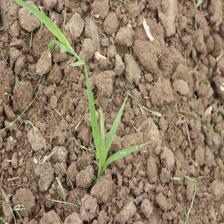
Label: Sorghum